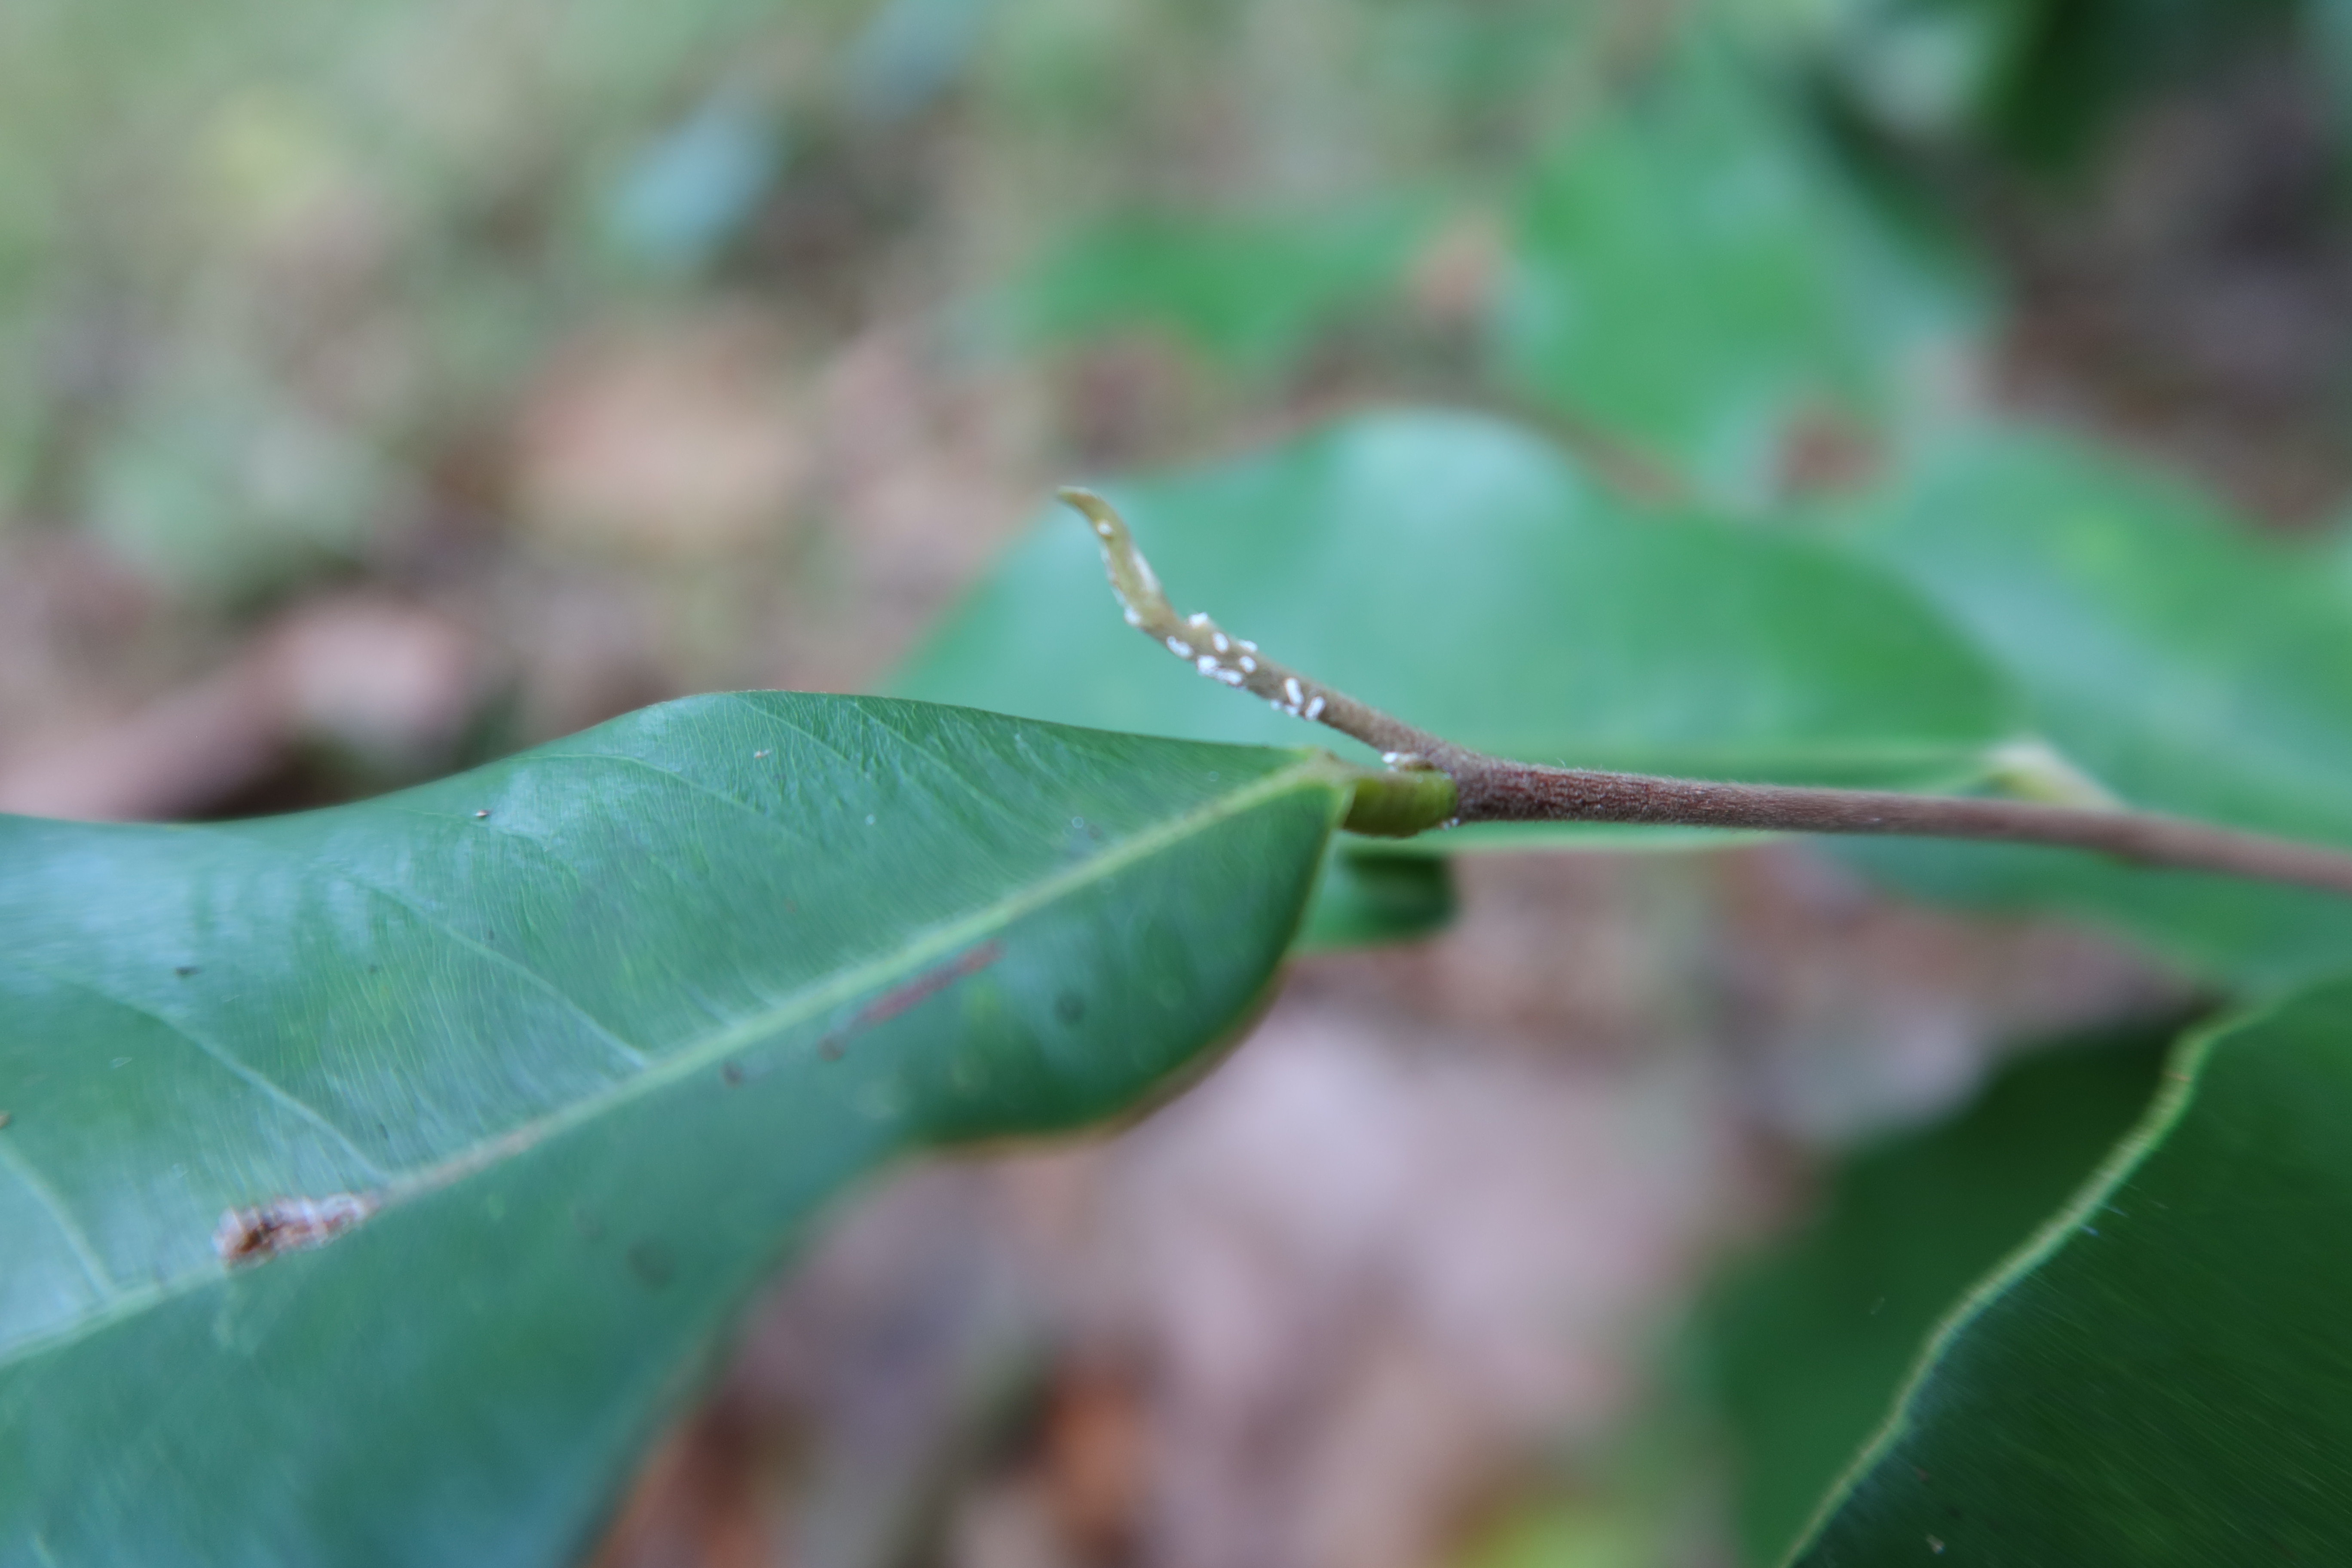
Label: Mealy bugs